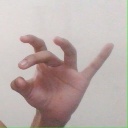
अक्षर: ओ